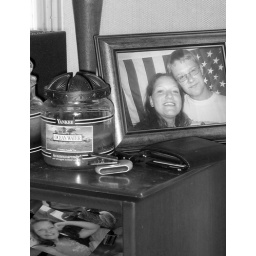
Bedside table in my room, in stylish black and white.